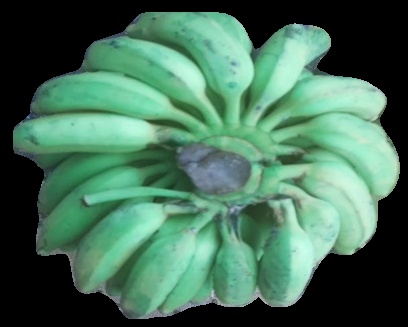
Variety: elakki-bale
Grade: grade2